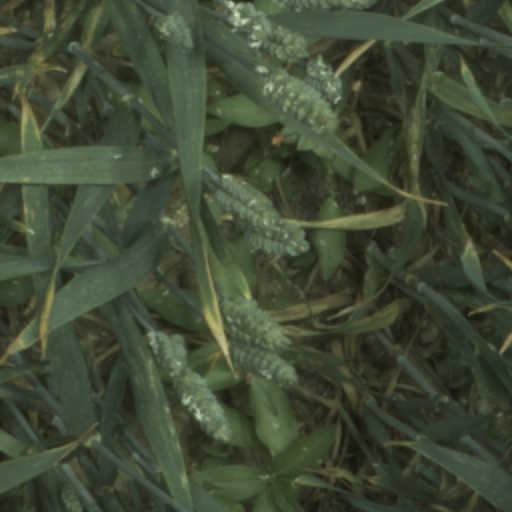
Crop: wheat